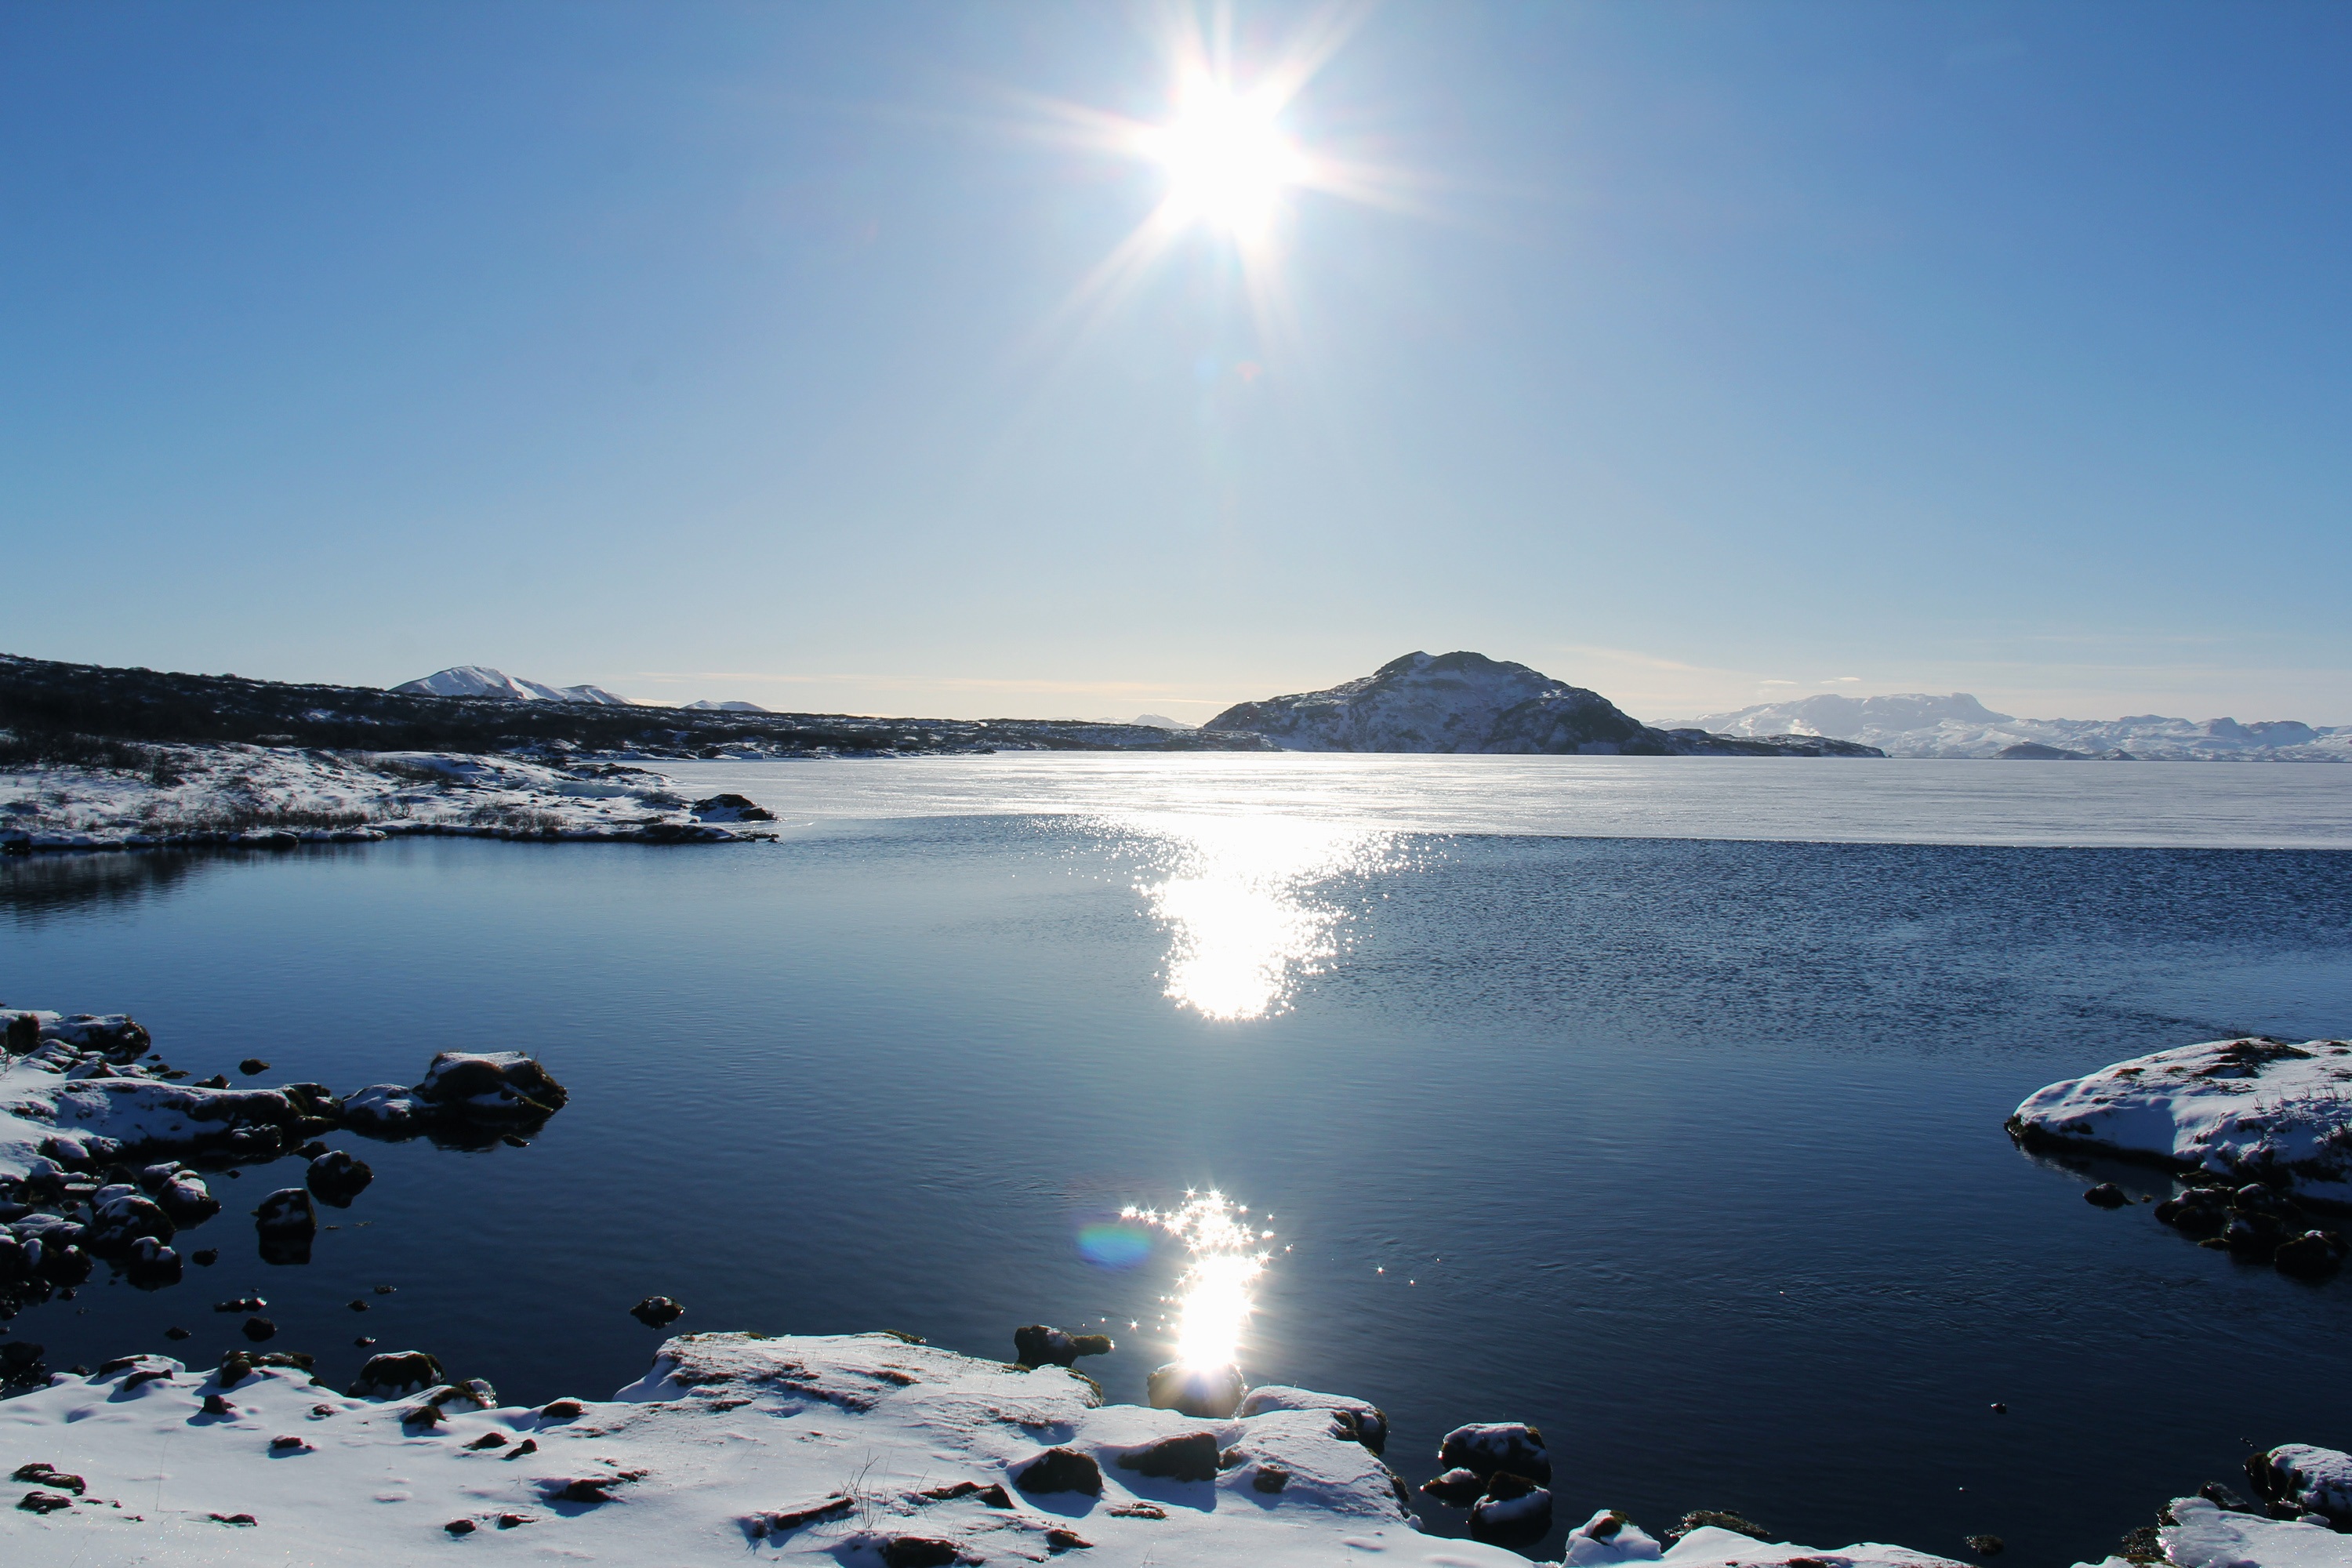
landscape, sea, coast, water, nature, grass, ocean, horizon, mountain, snow, cold, winter, sunlight, shore, lake, view, travel, dusk, clear, europe, ice, green, reflection, natural, weather, bay, drink, blue, iceland, arctic, body of water, outdoors, cool, amazing, beautiful, icelandic, pure, loch, magical, attractive, scandinavia, reykjavik, arctic ocean